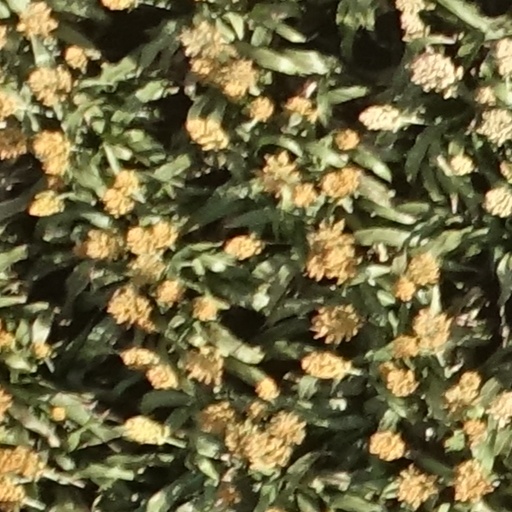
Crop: sorghum